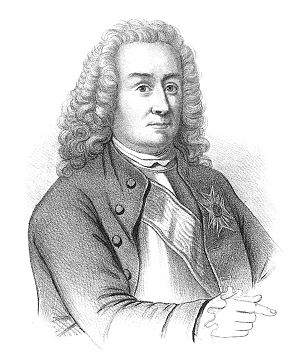
Rutger Fuchs
Rutger Fuchs var en svensk militær og embedsmand.